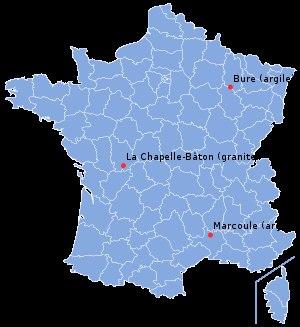
Le laboratoire de Bure, ou laboratoire de recherche souterrain de Meuse/Haute-Marne, est un réseau de galeries souterraines localisé sous le territoire des communes de Bure et Saudron en France. Dans le cadre des recherches sur le stockage des déchets radioactifs en couche géologique profonde, ce laboratoire de recherche souterrain est exploité par l’Agence nationale pour la gestion des déchets radioactifs afin d'évaluer les propriétés de confinement de la formation géologique située à 500 mètres de profondeur pour le projet Cigéo de stockage des déchets nucléaires.